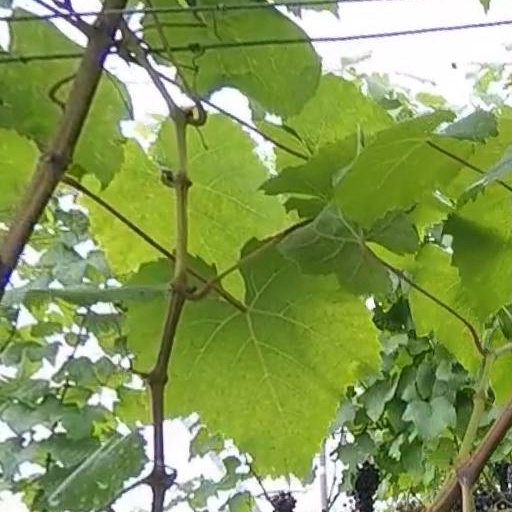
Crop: grape